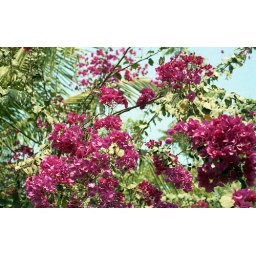
Several butterflies on the bougenvillia at John Elmer's house in Baga. Probably early in 1985. Togo, West Africa